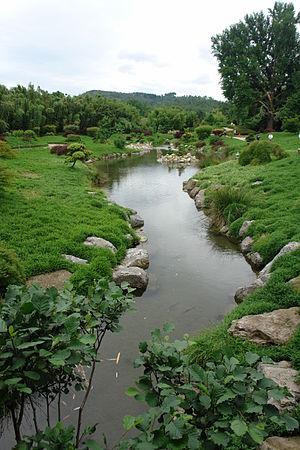
Jardin japonais, Bambouseraie de Prafrance, Anduse, Gard, France.
La bambouseraie en Cévennes est un jardin exotique situé à Générargues dans le Gard.